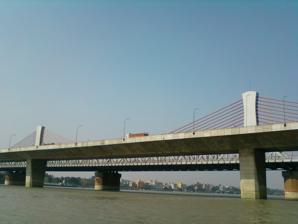
Building: Nivedita Setu
Country: India
Year built: 2007
Multi-span extradosed bridge Nivedita Setu নিবেদিতা সেতু Nivedita Setu, with Vivekananda Setu behind, from the Hooghly River Coordinates 22°39′08″N 88°21′12″E / 22.652286°N 88.353258°E / 22.652286; 88.353258 Carries Belghoria Expressway , which is a part of NH-12 , roadway only Crosses Hooghly River Locale Dakshineswar , Kolkata metropolitan region , India Named for Sister Nivedita Owner National Highways Authority of India Maintained by Second Vivekananda Bridge Tollway Company Pvt. Ltd Characteristics Design Multi-span Extradosed bridge Total length 880 metres (2,890 ft) Width 29 metres (95 ft) No. of spans 7 Piers in water 6 No. of lanes 6 History Architect Consulting Engineering Services (CES) International Bridge Technologies Inc. (IBT) Constructed by Larsen & Toubro Construction start April 2004 Construction cost ₹ 650 crore (equivalent to ₹ 23 billion or US$270 million in 2023) Opened July 2007 ; 17 years ago ( 2007-07 ) Statistics Daily traffic ~ 45,000 Vehicles Toll Yes, Tolled by SVBTC Ltd. Location Nivedita Setu is a multi-span extradosed bridge spanning the Hooghly River , connecting Bally , Howrah with Dakshineswar , Kolkata . It runs parallel to and about 50m downstream of the old Vivekananda Setu , opened in 1932. The bridge is named after Sister Nivedita , the social worker-disciple of Swami Vivekananda . The bridge is one of only five roadway bridges crossing the Hooghly River within the Kolkata metropolitan region . Belghoria Expressway which connects the meeting point of NH-16 with NH-19 at Dankuni to NH 12 , Kalyani Expressway , Kolkata Airport and northern parts of Kolkata passes over the bridge. The bridge is designed to carry 48,000 vehicles per day. Design Twin bridges: 2007 Nivedita Setu (left) and 1932 Vivekananda Setu (right), from the Hooghly River The 1932 Vivekananda Setu had become weak as a result of ageing and with heavy traffic even repairs became difficult. There was need for a second bridge. The main challenge was to design and construct a new bridge that did not mar the view of the old Vivekananda Setu , did not dwarf the historically important Dakshineswar Kali Temple which is located well within visible distance, and carry substantially higher levels of fast traffic for around half a century. The bridge rests on deep-well foundations going down to the river bed level. It carries six lanes for high speed traffic. The carriageway is supported by 254 pre-stressed concrete girders. Cables from 14m high pylons extend additional support. Nivedita Setu is the first bridge in the country that is a single profile cable-stayed bridge.  By design, the height of the columns are lower than the tip of the Dakshineswar temple. Construction This bridge is estimated to cost approximately Rs. 650 crore . The construction of the bridge started in April 2004, by the construction giant Larsen and Toubro and was opened to traffic in a record time in July 2007. The bridge is the India's first multi-span, single-plane cable-supported extradosed bridge; with short pylons and seven continuous spans of 110 m, totaling a length of 880 m (2,887 feet).  It is 29 m wide and supports 6 lanes of traffic. Award Nivedita Setu has won an Award of Excellence from the American Segmental Bridge Institute, USA. Toll Category of Vehicles Fee per vehicle per one way trip w.e.f. 04.07.2023 Class-1 - Car, Passenger Van or Jeep Rs 65 Class-2 - Bus Rs 125 Class-3 - Light Good Vehicle (LGV) Rs 175 Class-4 - Truck Rs 300 Class-5 - Multi Axle vehicles (MAV), Earth Moving Equipment (EME) and Heavy Construction Machinery (HCM) including without limitation, oversized vehicles carrying boilers , turbines generators Rs 350 See also Vidyasagar Setu Howrah Bridge Second Ishwar Gupta Setu List of longest bridges in the world List of longest bridges above water in India References